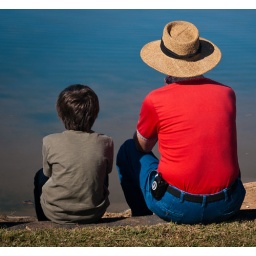
Taking a break from the car show, looking across the lake in front of the mall.